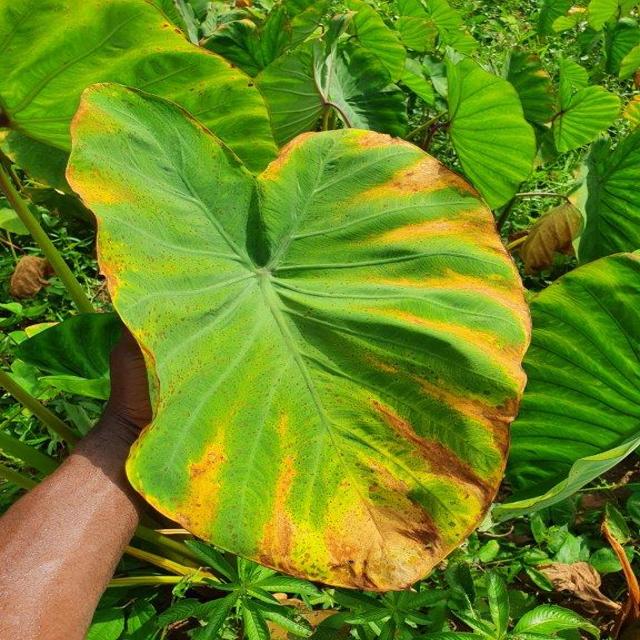
Label: Mid_Blight